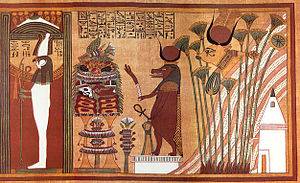
Hathor / Navn
Hathor var en egyptisk gudinde. Hun var en af Egyptens vigtigste guder og var gud for kærlighed og livets regeneration. Hun er ofte afbildet med 2 horn og en solskive mellem sine horn.